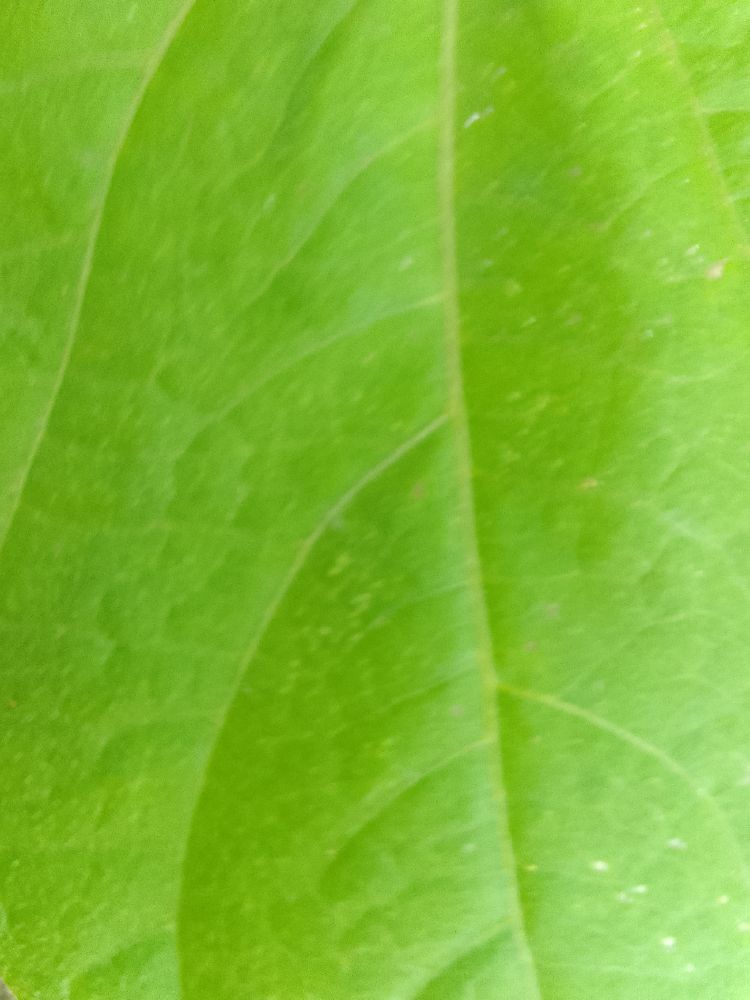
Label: healthy